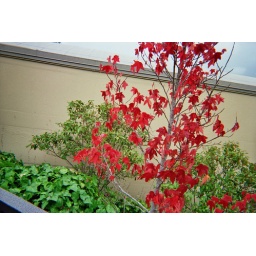
red tree in San Francisco